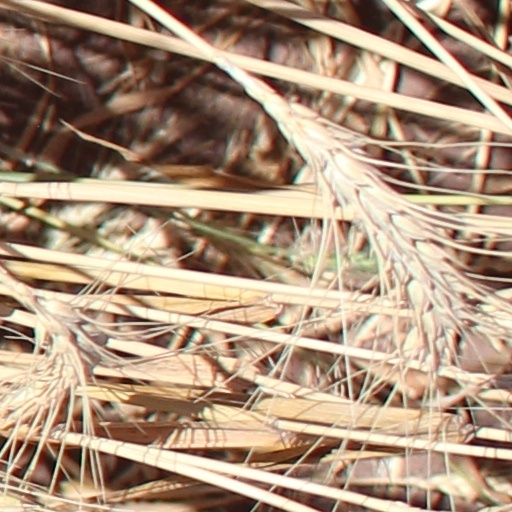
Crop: wheat